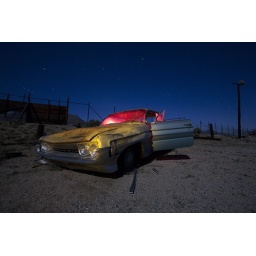
Pearsonville Junkyard, natural moonlight, yellow gelled Led Lenser across hood and red gelled in cab